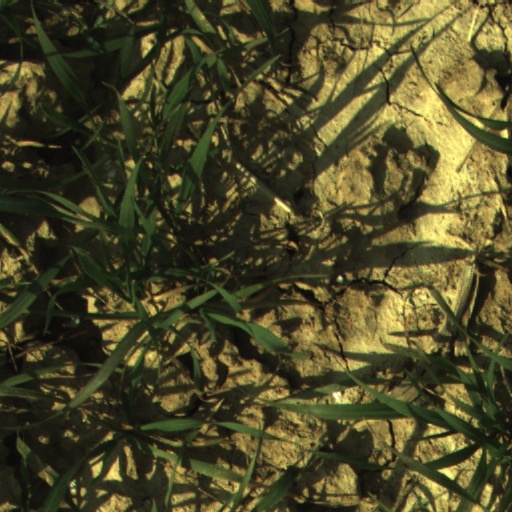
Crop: wheat